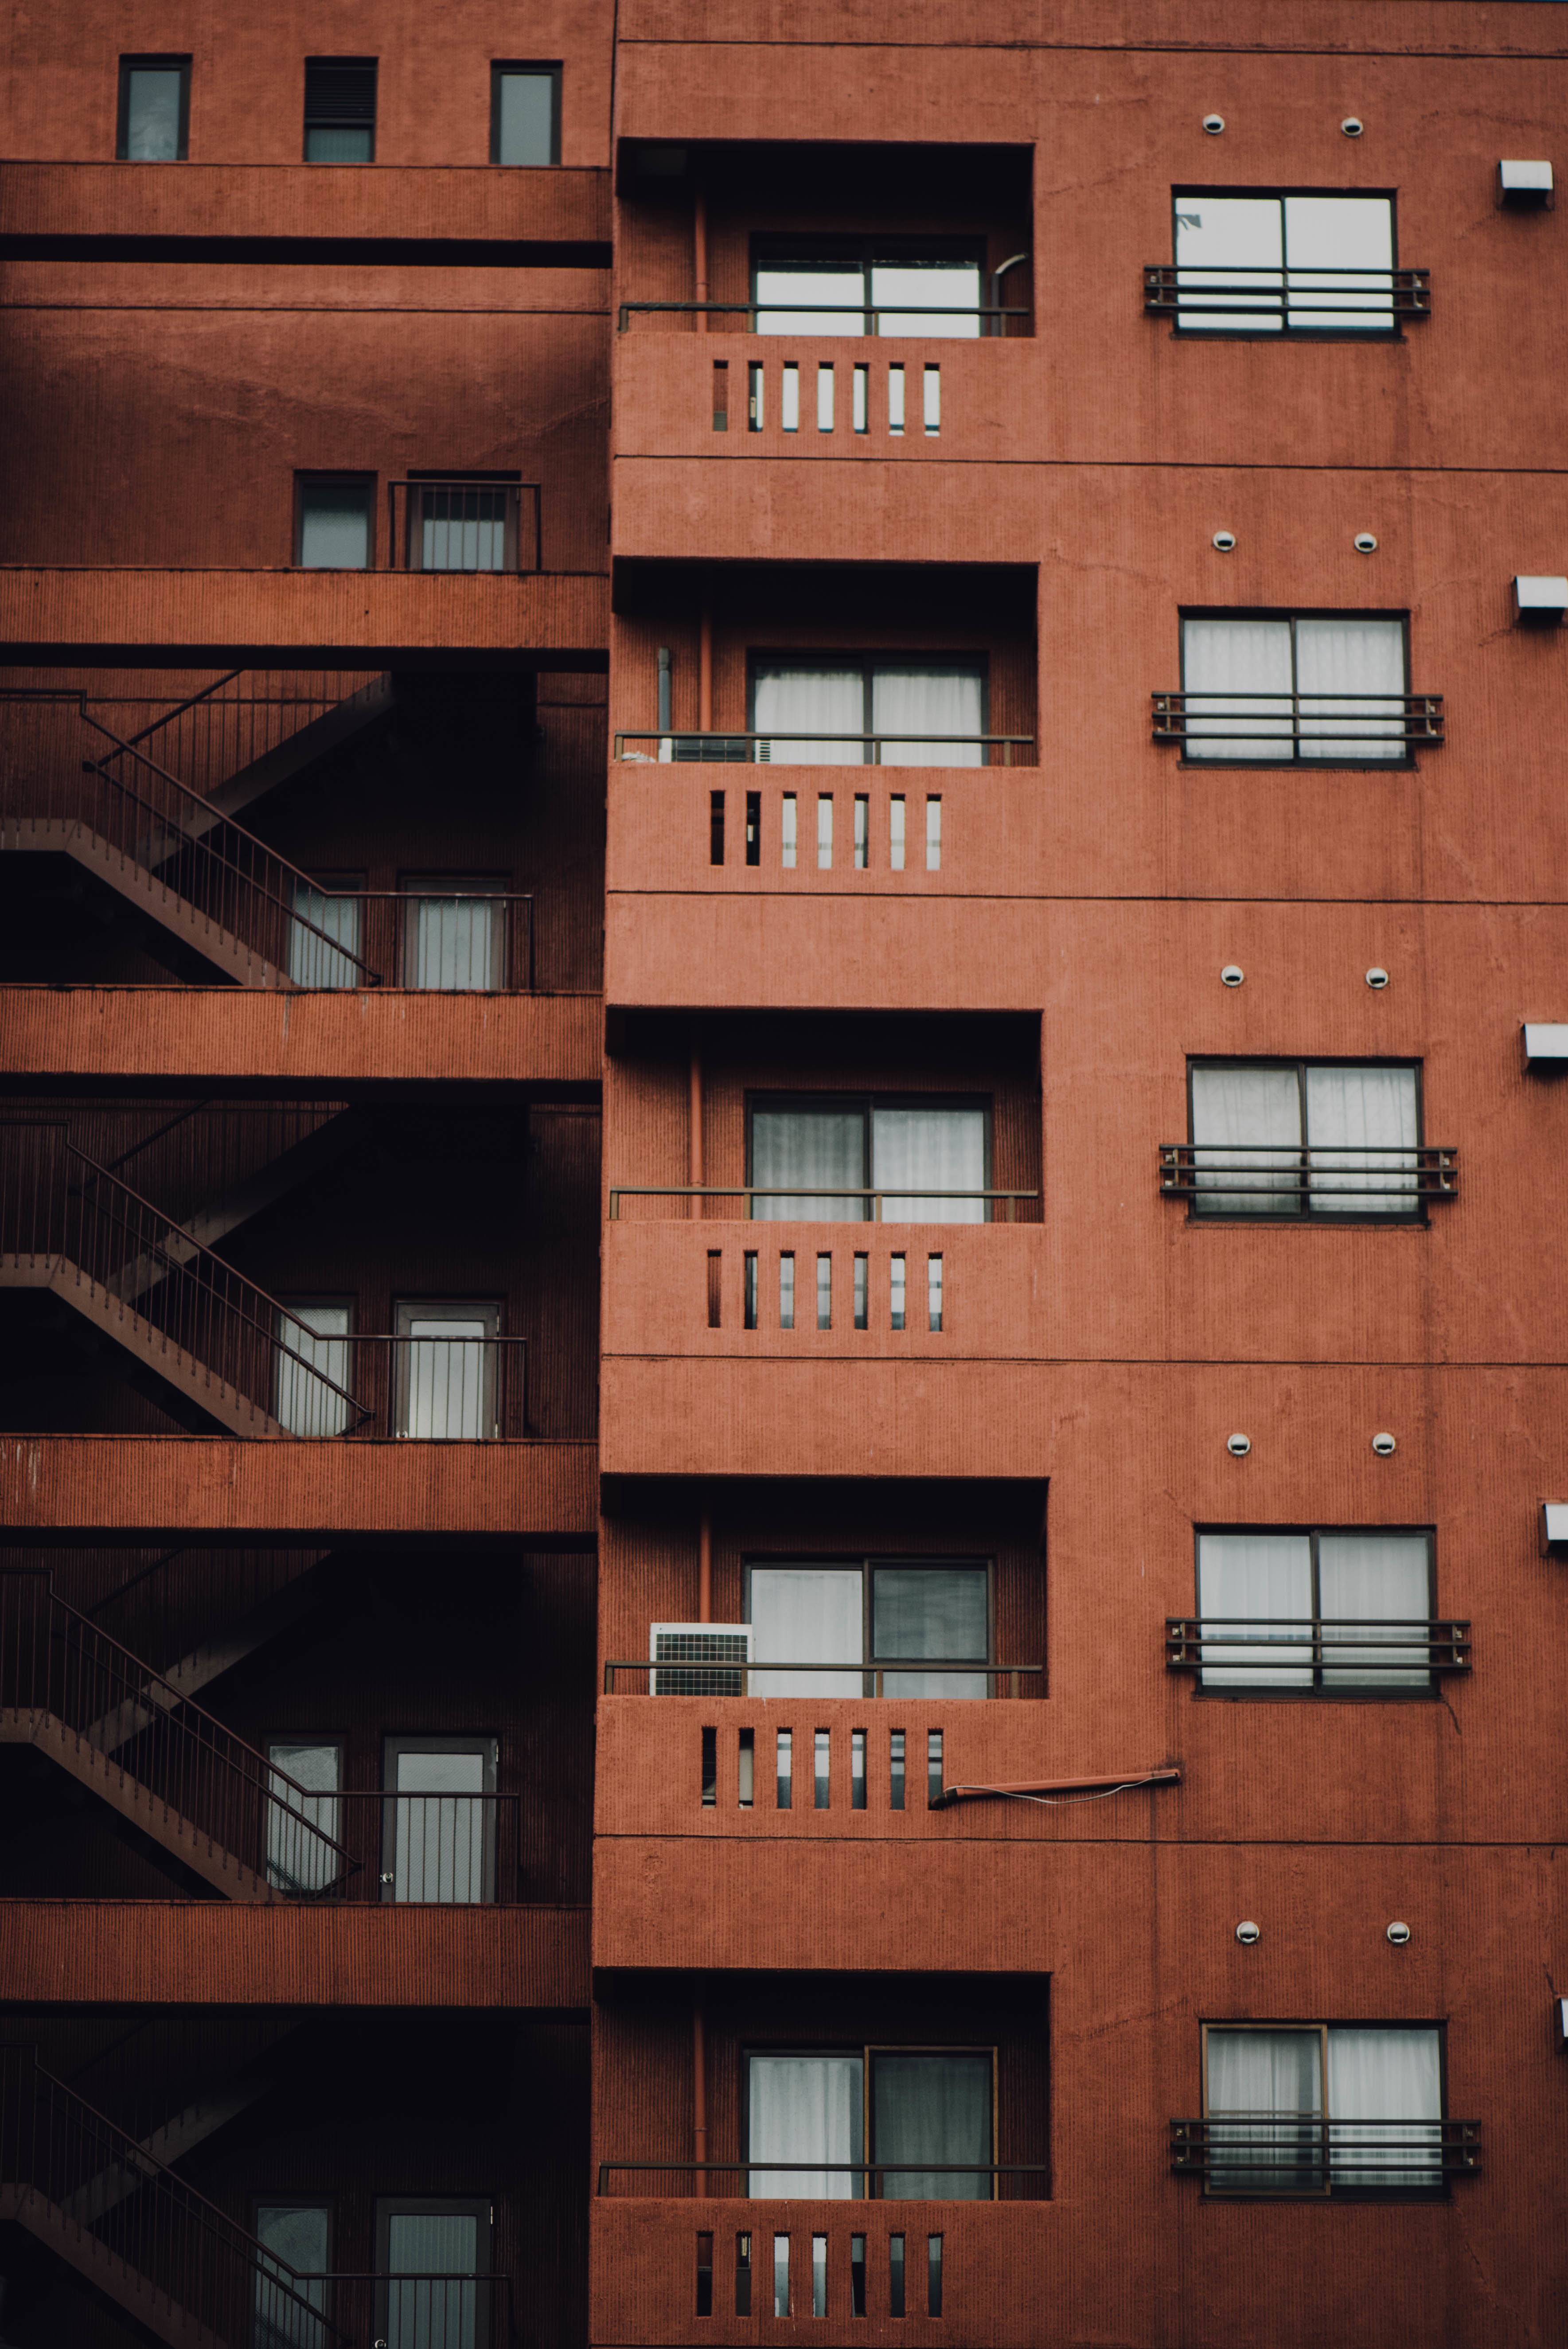
architecture, wood, house, window, building, wall, line, color, facade, brick, apartment, tower block, shape, neighbourhood, urban area, residential area, window covering